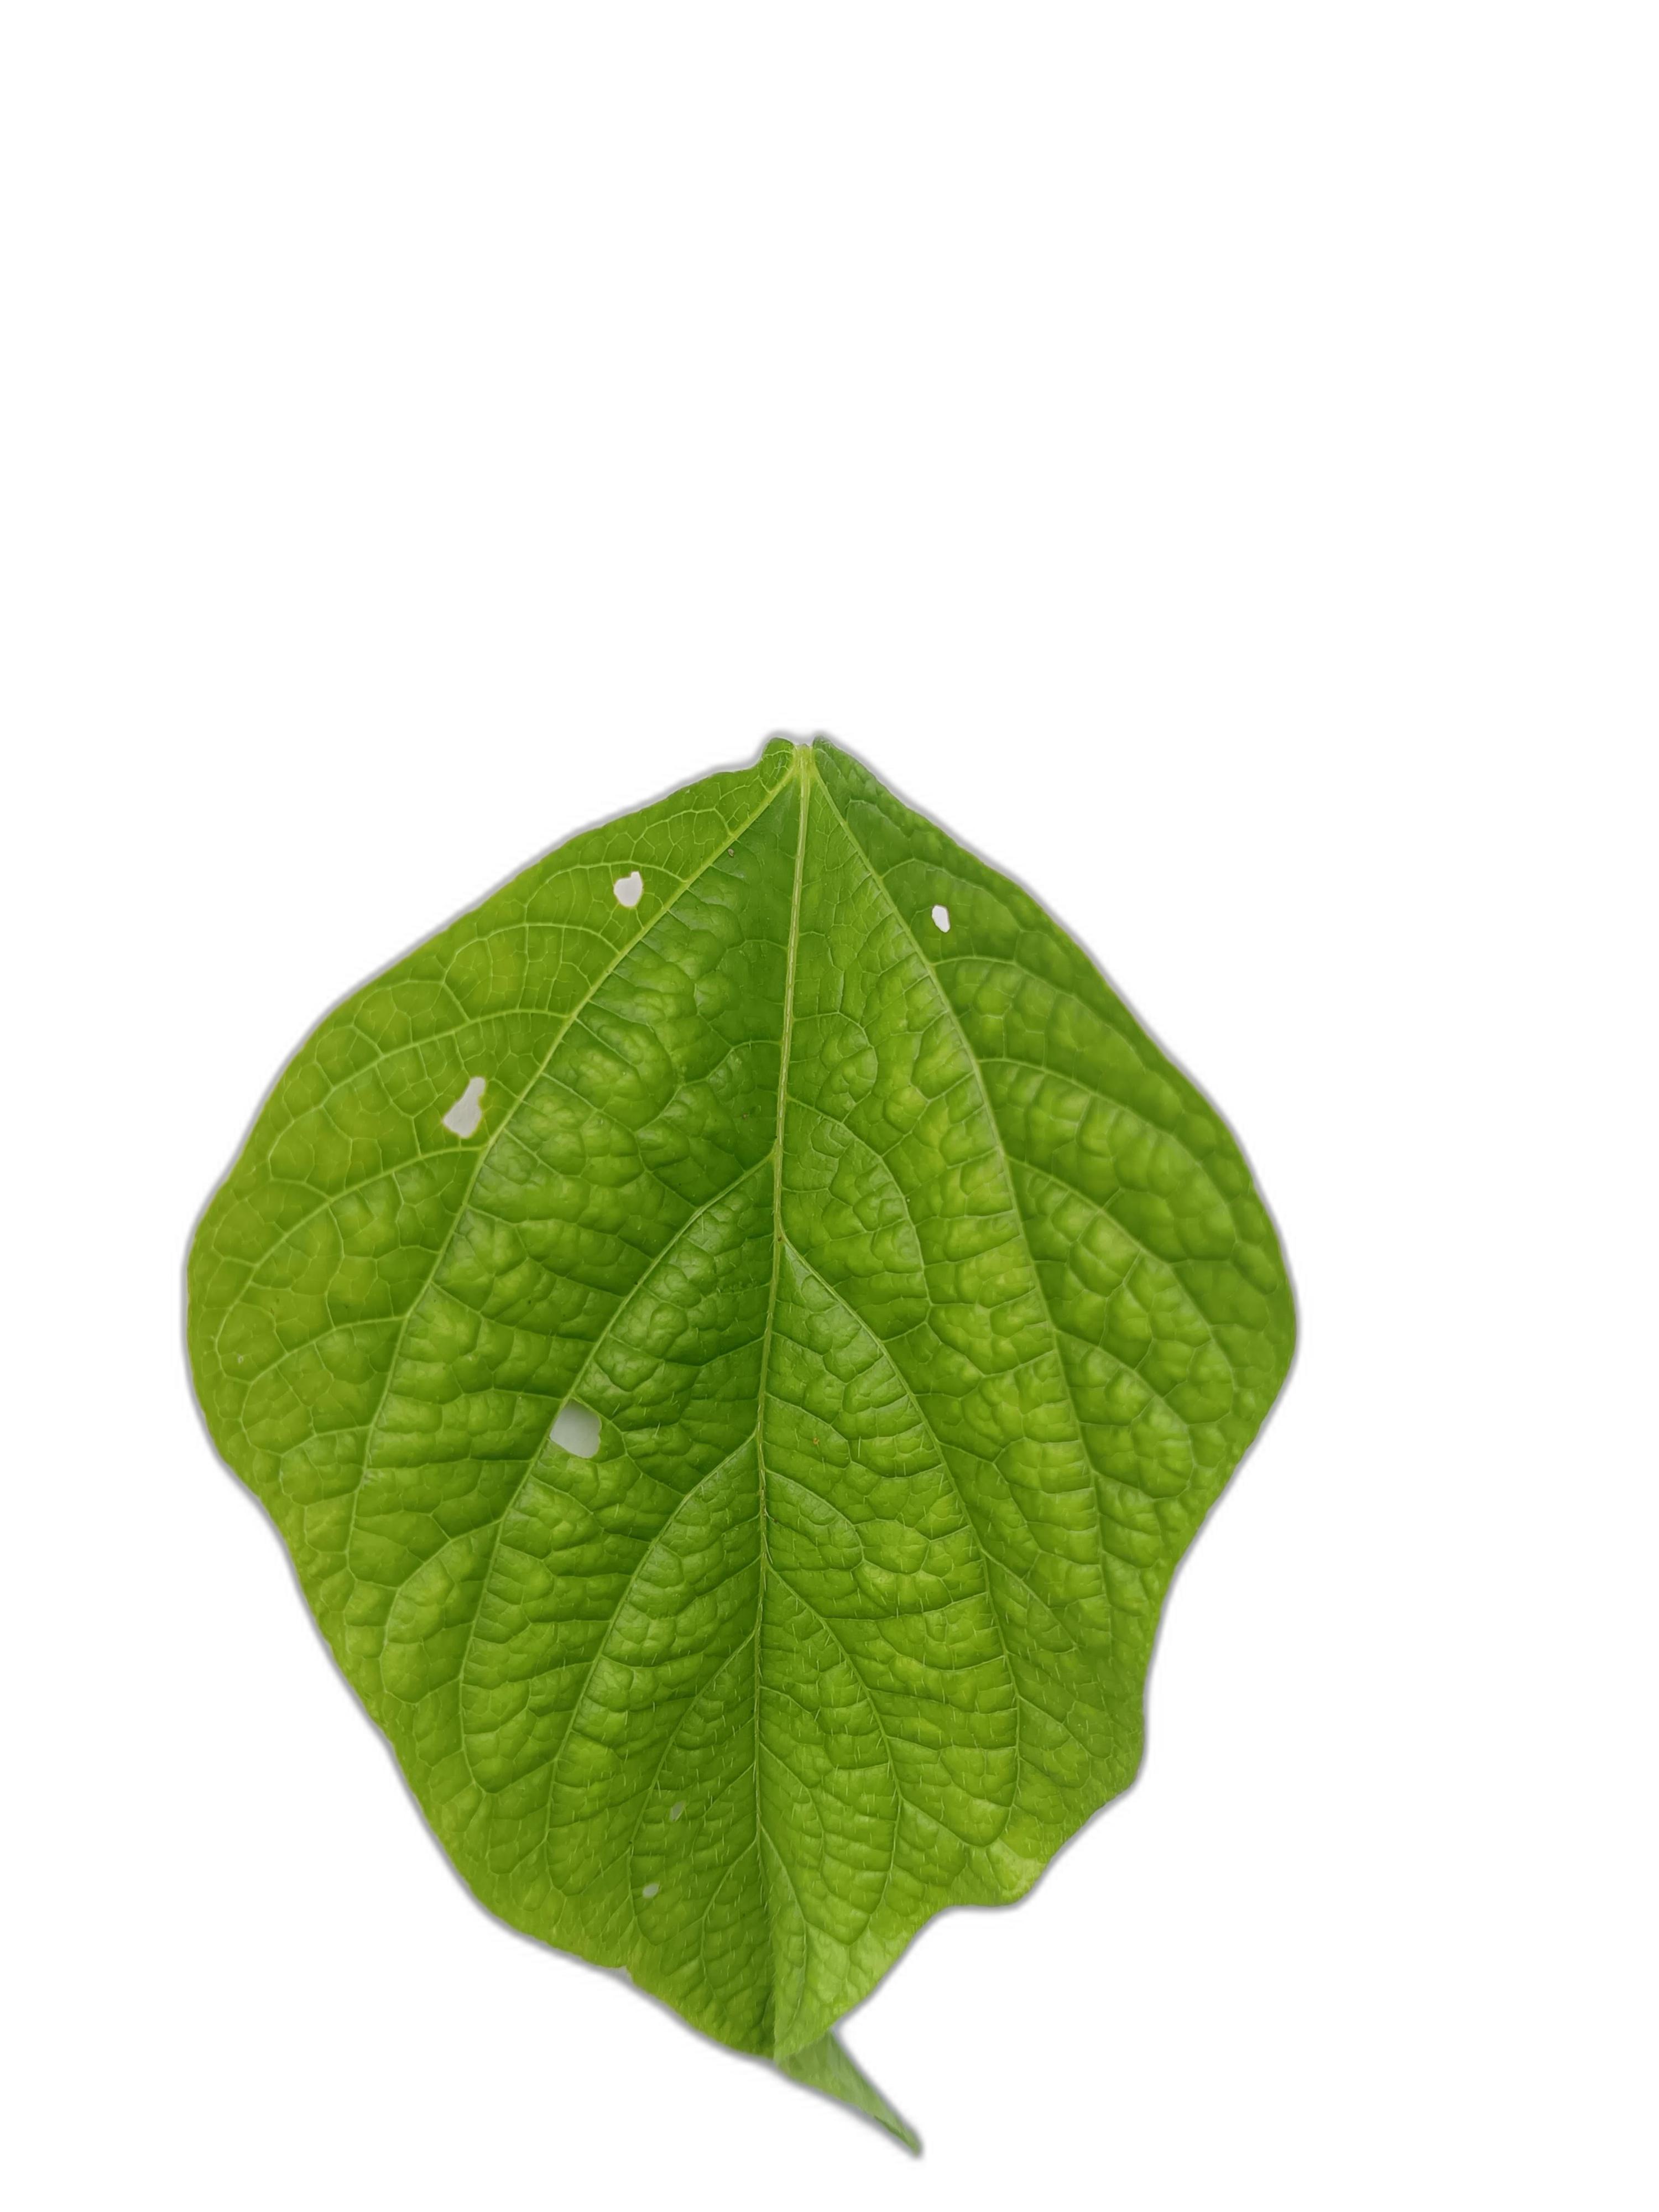
Label: Leaf Crinkle